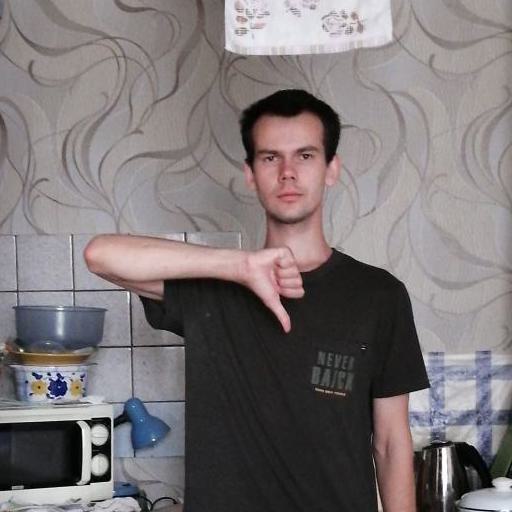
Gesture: dislike